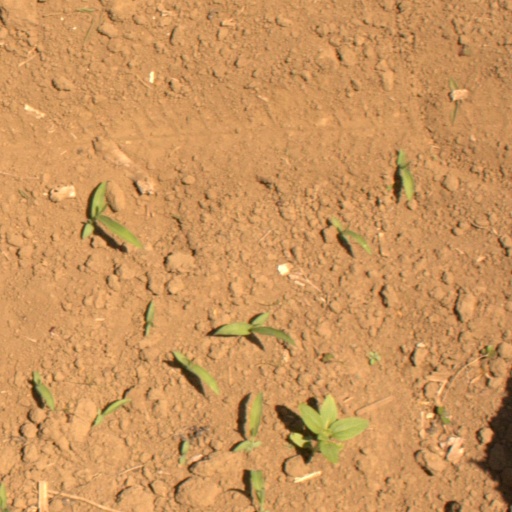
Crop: Jerusalem artichoke